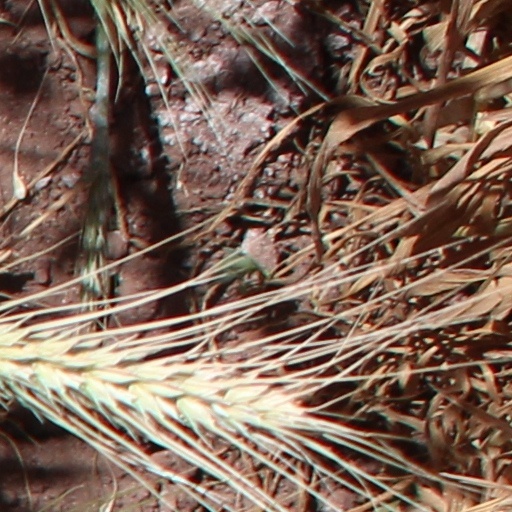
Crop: wheat